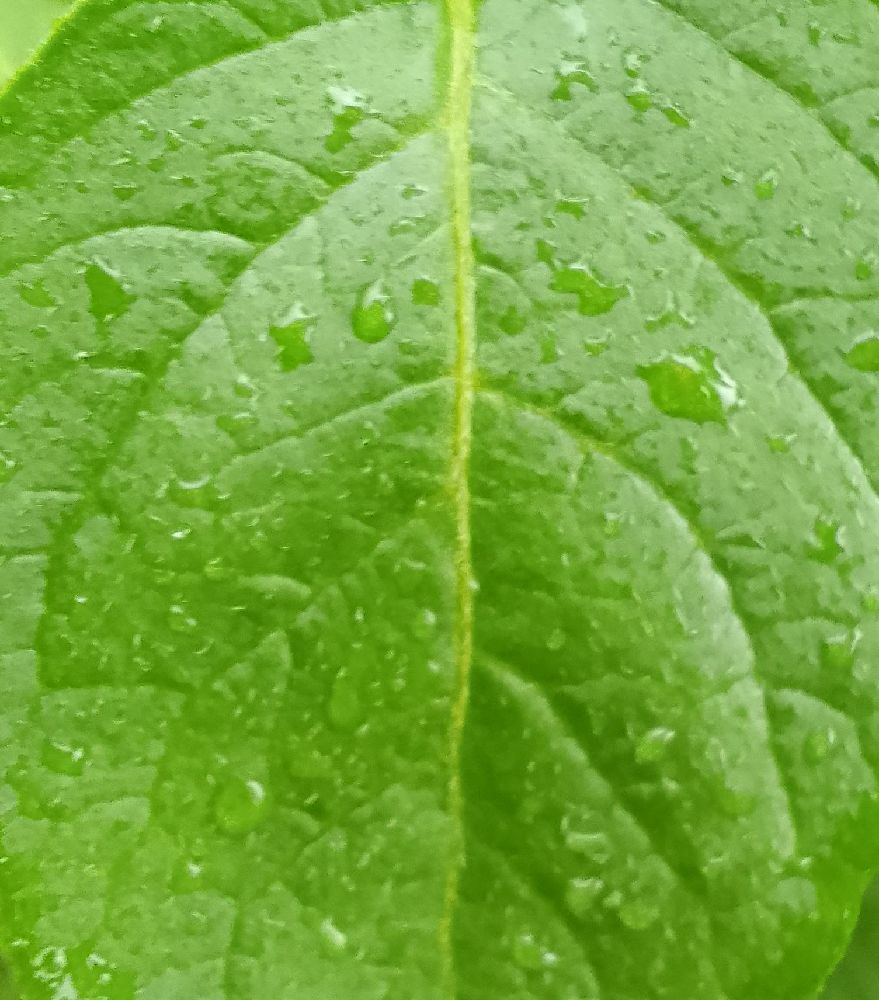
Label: Healthy